Muqi

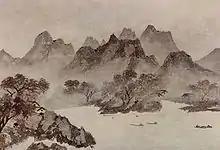
Muqi, Detail of dusk over fisher's village, from the handscroll "Eight Views of Xiao and Xiang", circa 1250, Collected in Nezu Art Museum

Muqi or Muxi (Japanese: Mokkei; 1210?–1269?), also known as Fachang, was a Chinese Chan Buddhist monk and painter who lived in the 13th century, around the end of the Southern Song dynasty (1127–1279). Today, he is considered to be one of the greatest Chan painters in history. His ink paintings, such as the Daitokuji triptych and "Six Persimmons" are regarded as essential Chan paintings. Muqi's style of painting has also profoundly impacted painters from later periods to follow, especially monk painters in Japan.